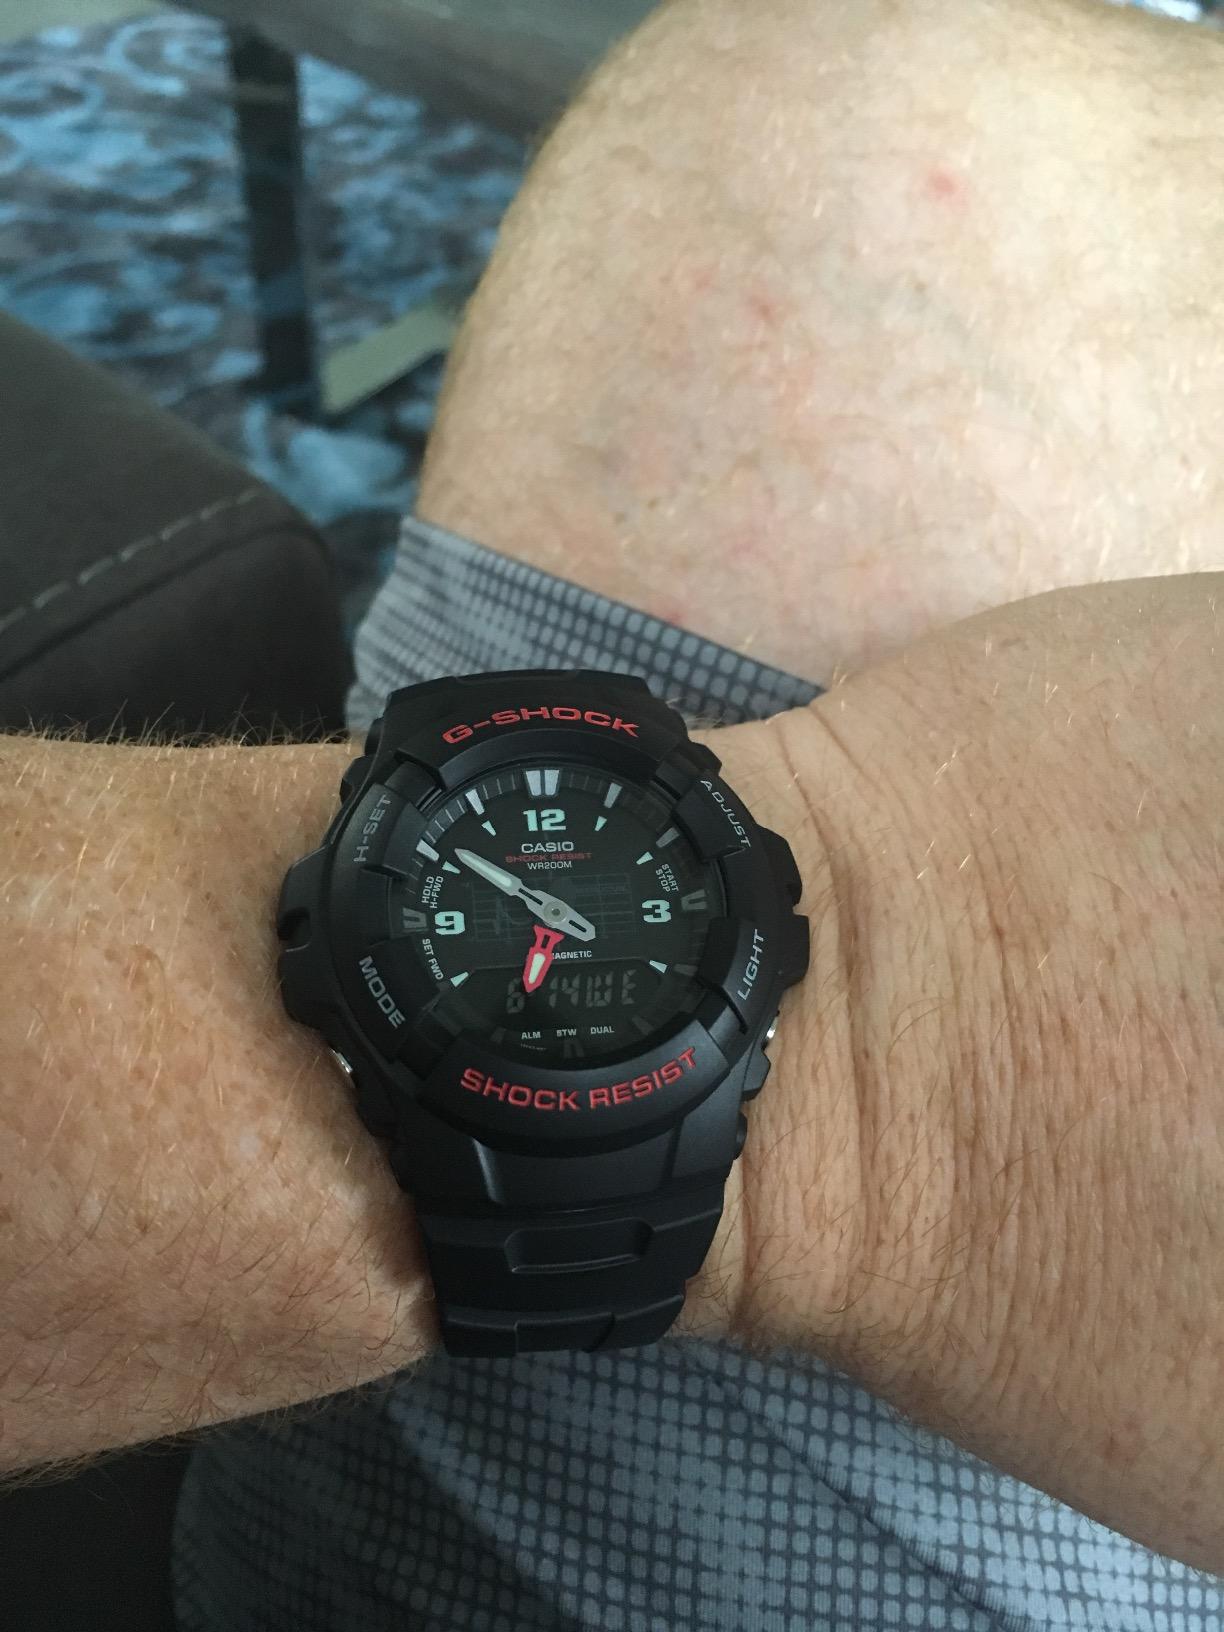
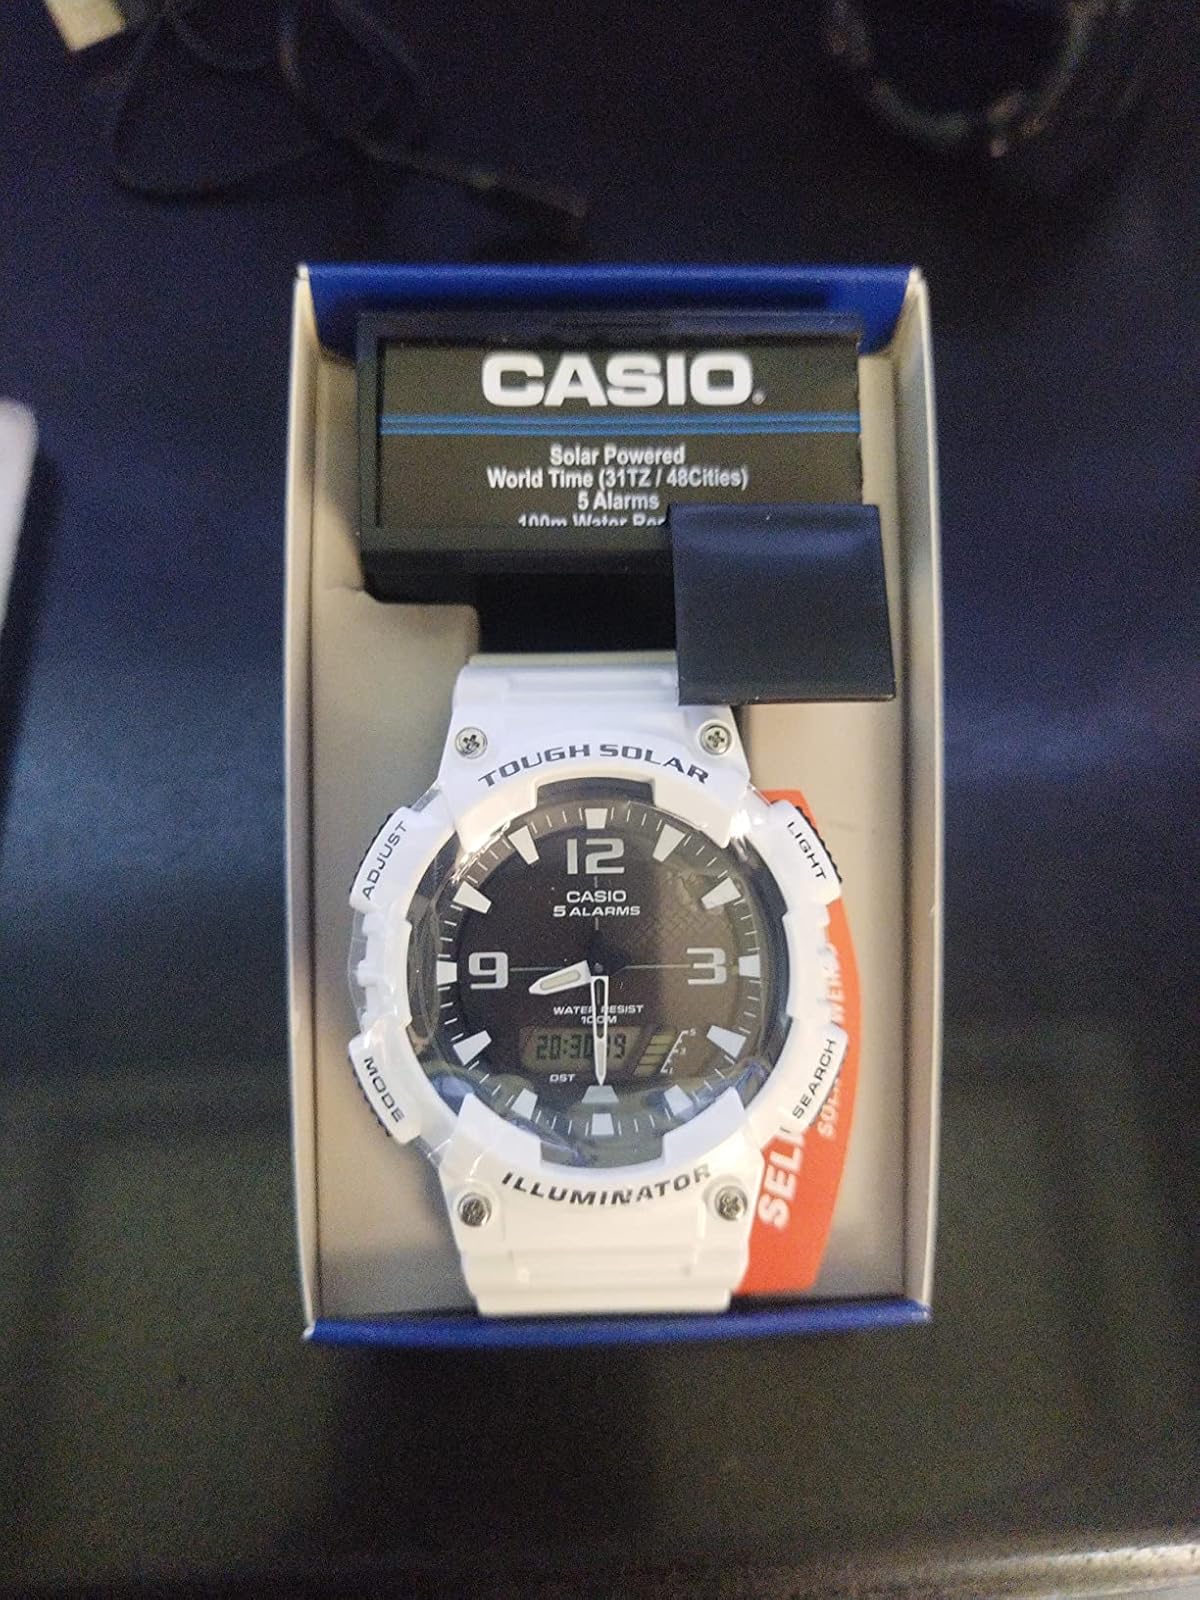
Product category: accessories_watch
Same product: no